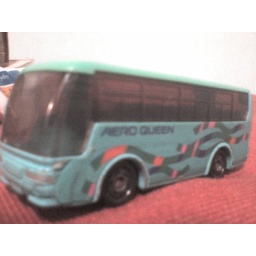
Taken in my home this evening. This bus is similar to the Black Aniceto